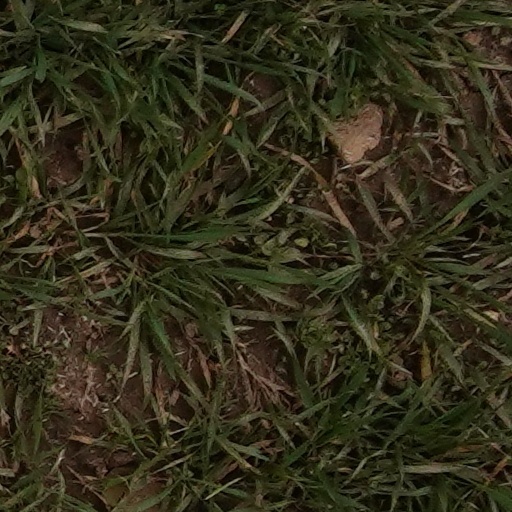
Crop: wheat